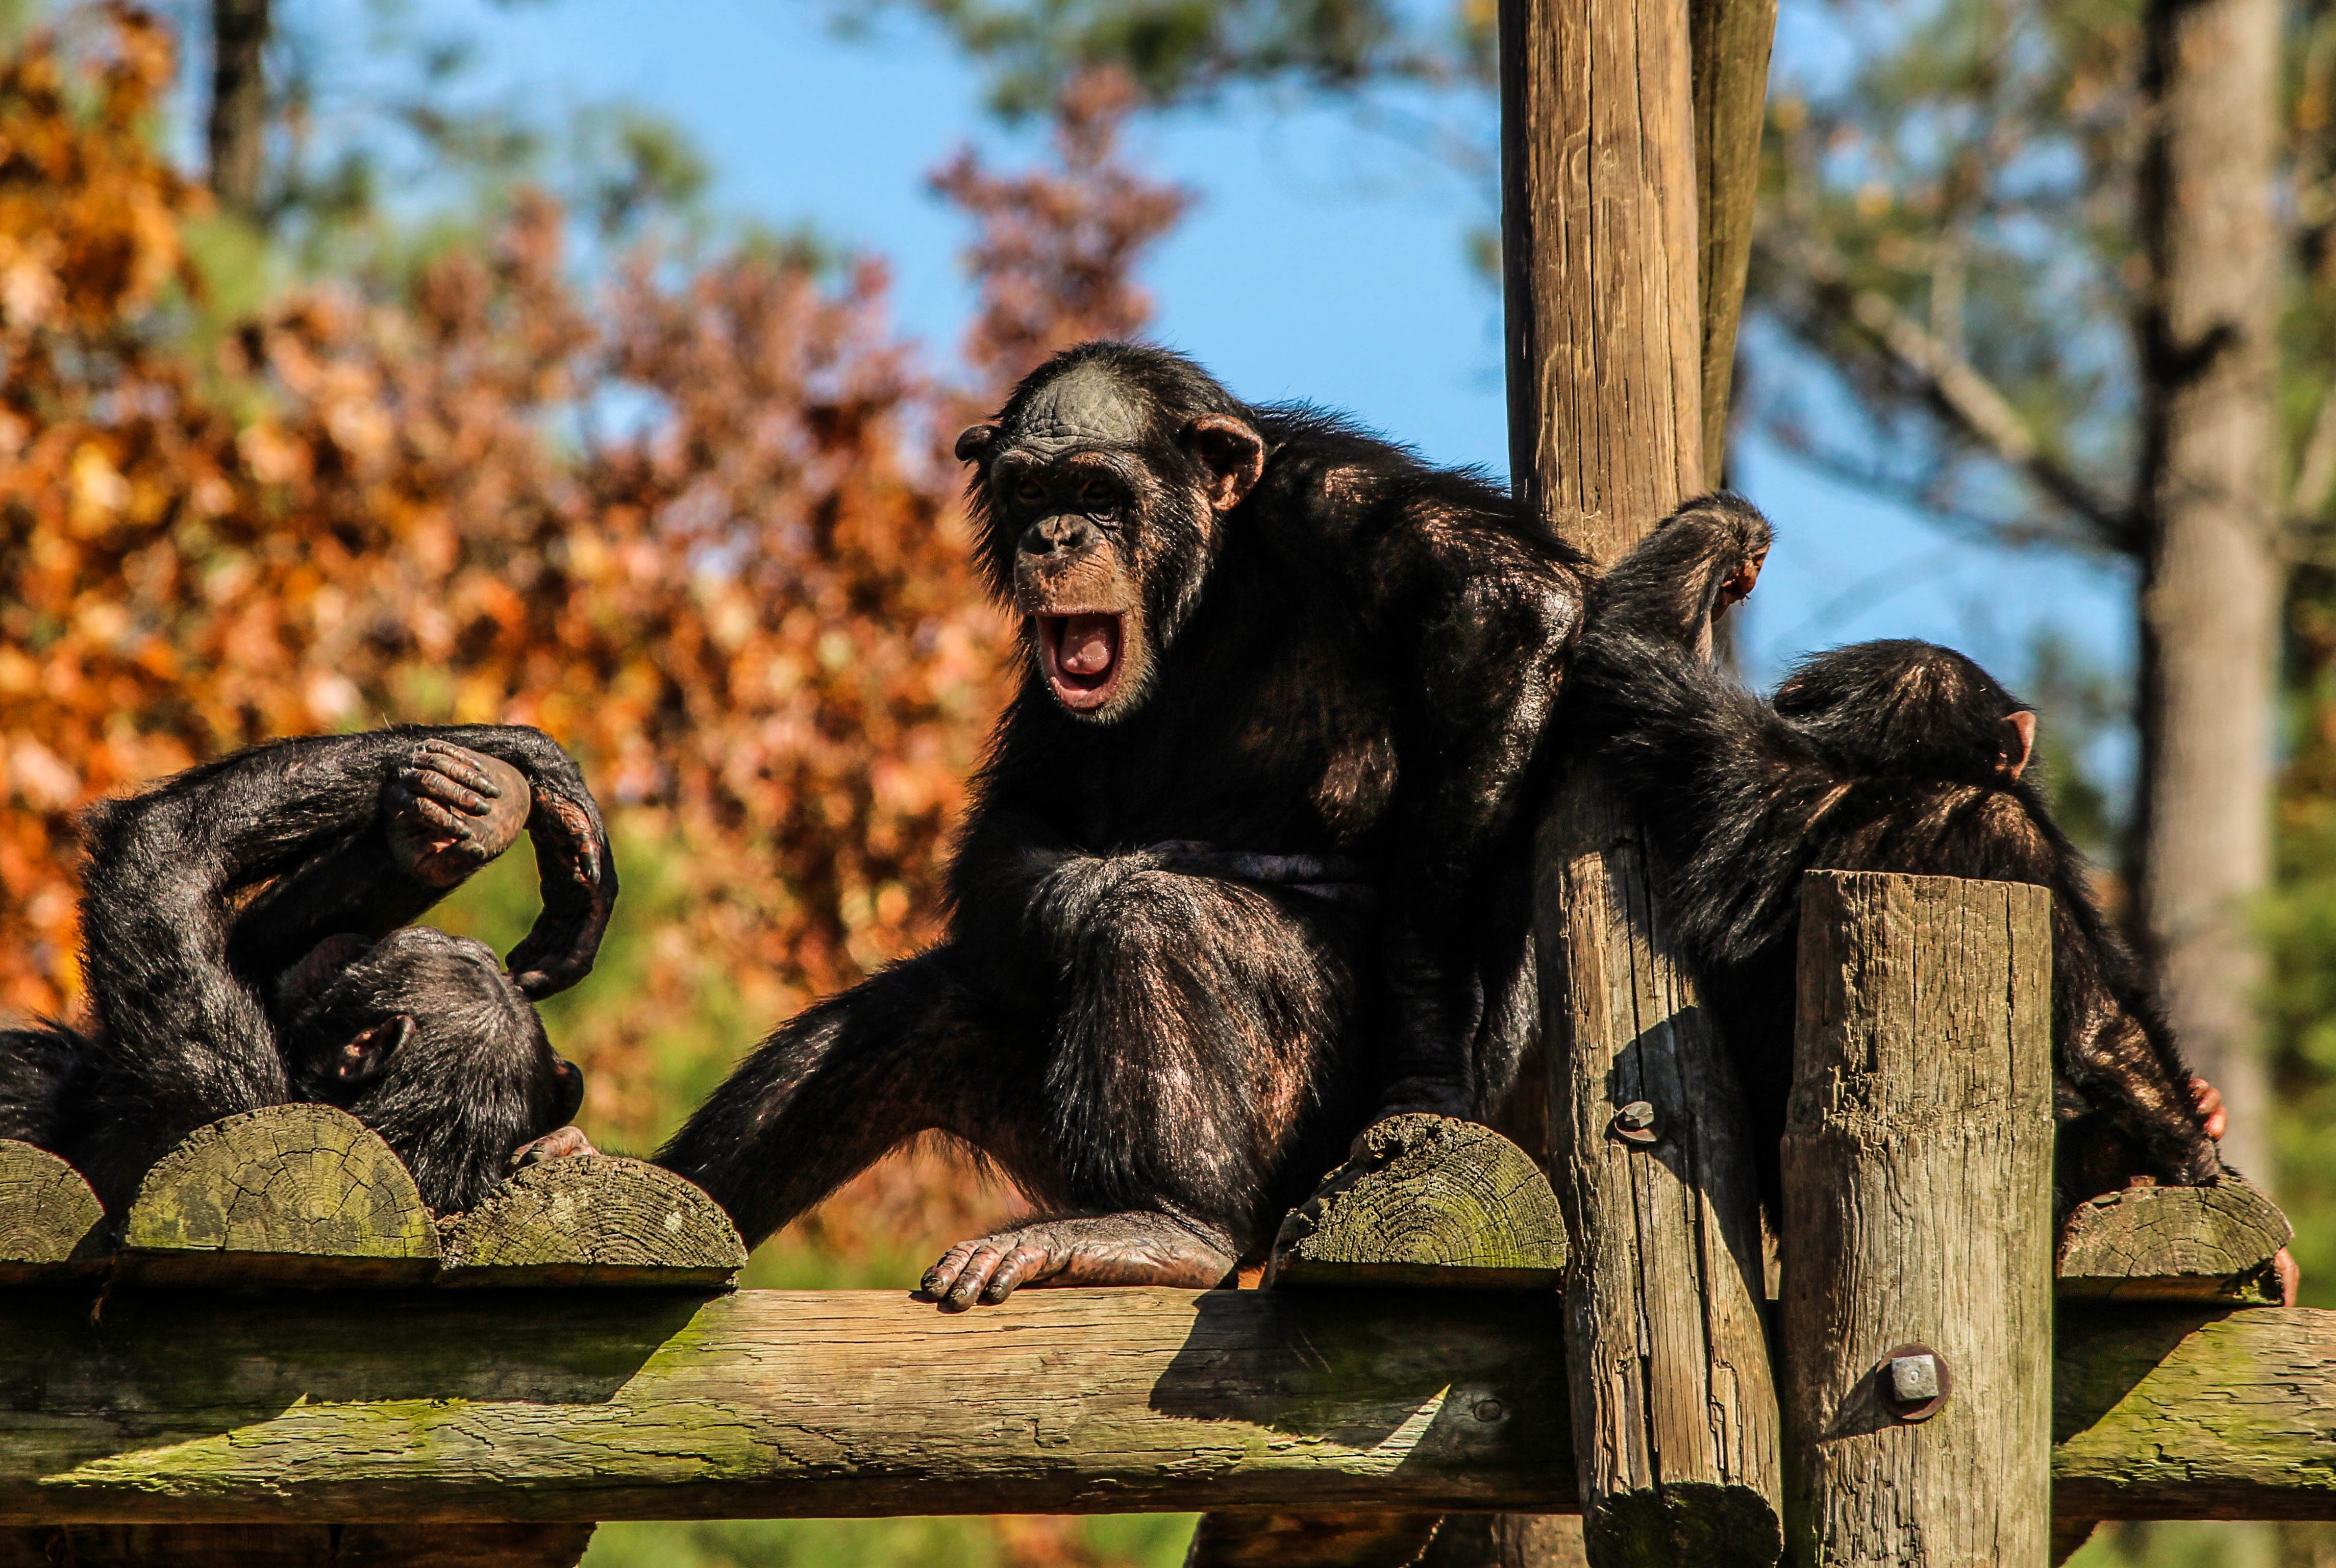
nature, wilderness, animal, wildlife, wild, environment, zoo, jungle, mammal, fauna, primate, chimpanzee, outdoors, zoology, species, chimps, hominidae, apes, great ape, chimpanzees, common chimpanzee, chimp family